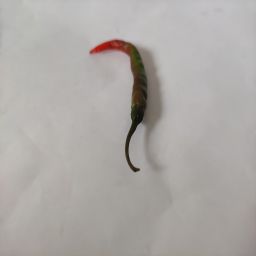
Crop: Chile Pepper
Quality: Ripe